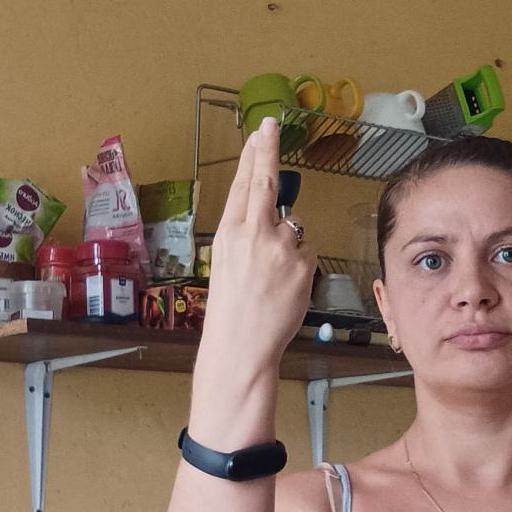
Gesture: two_up_inverted